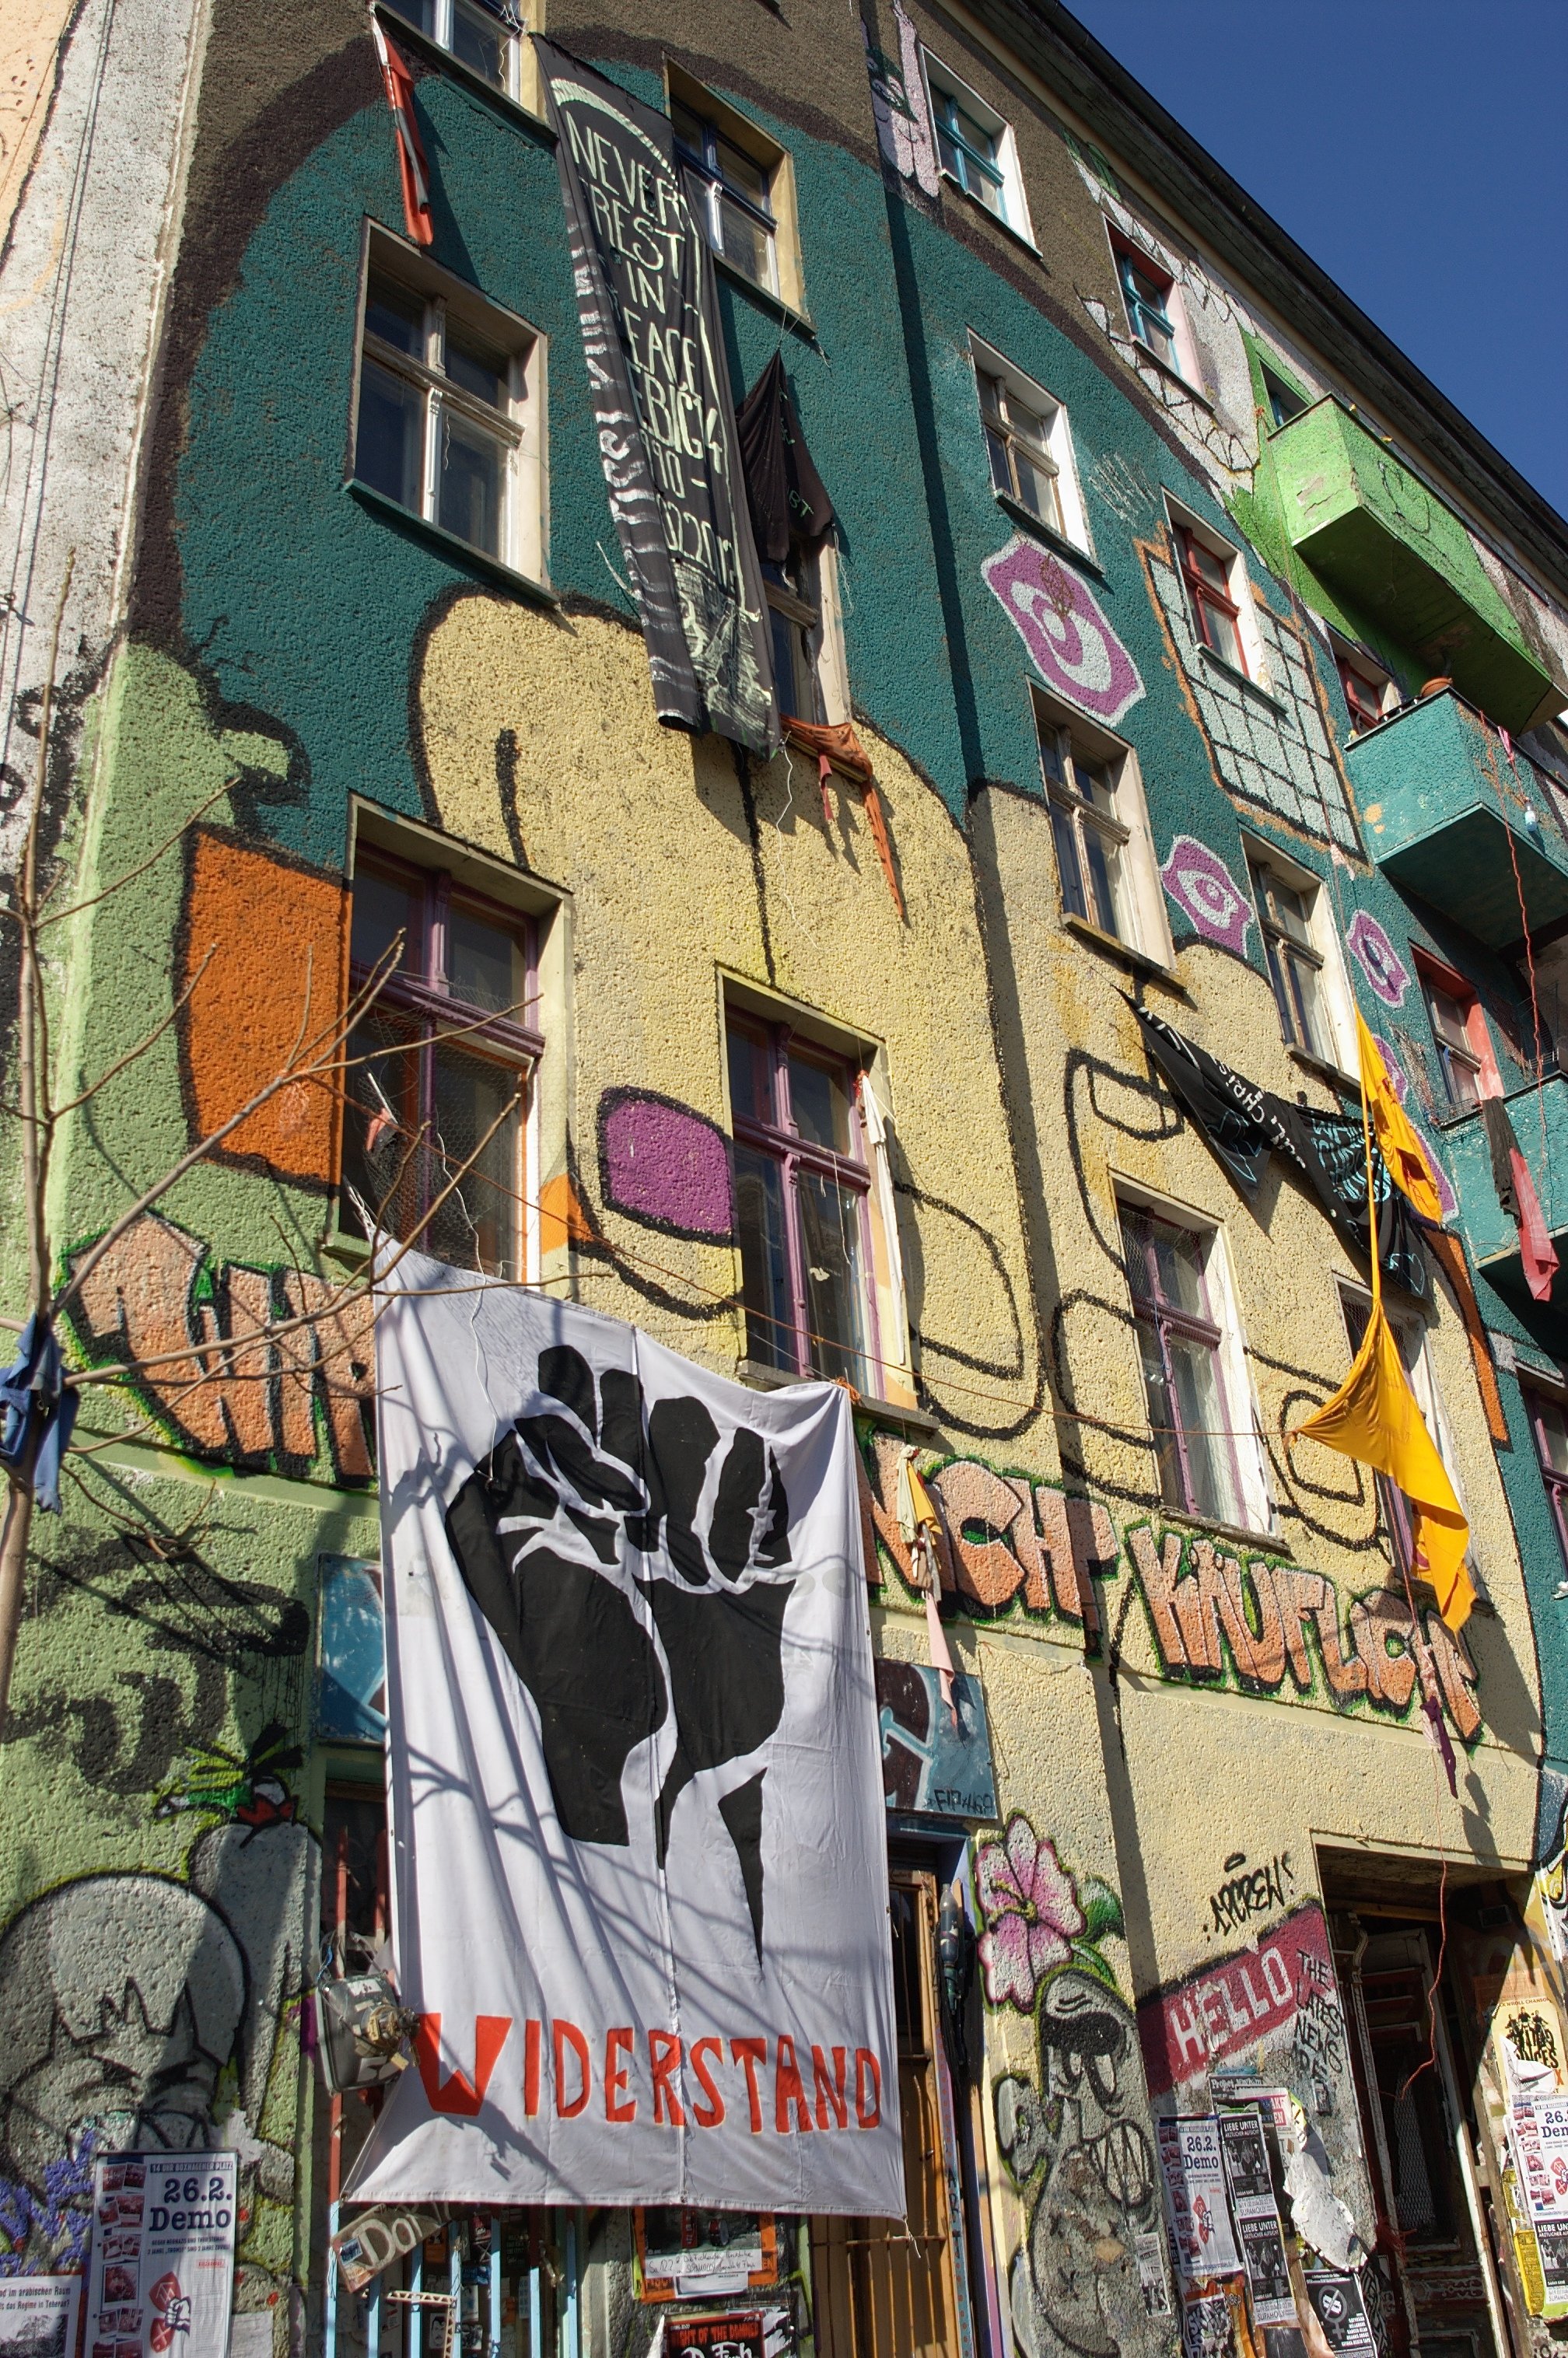
road, street, city, graffiti, street art, art, 2011, mural, rawtherapee, germany, deutschland, berlin, pentax, 20mm, lenstagged, steffenzahn, k100d, justpentax, iamflickr, cosina, voigtlander, skopar, colorskopar, cv20, colorskopar20mmf35slii, 20mmf35slii, voigtlander20mm, cv2035, skopar20mmf35, friedrichshain, metropolis, neighbourhood, cosinavoigtl nder, cosinavoigtl ndercolorskopar20mmf35, voigtl nder20mmf35colorskoparslii, voigtl nder20mmf35, urban area